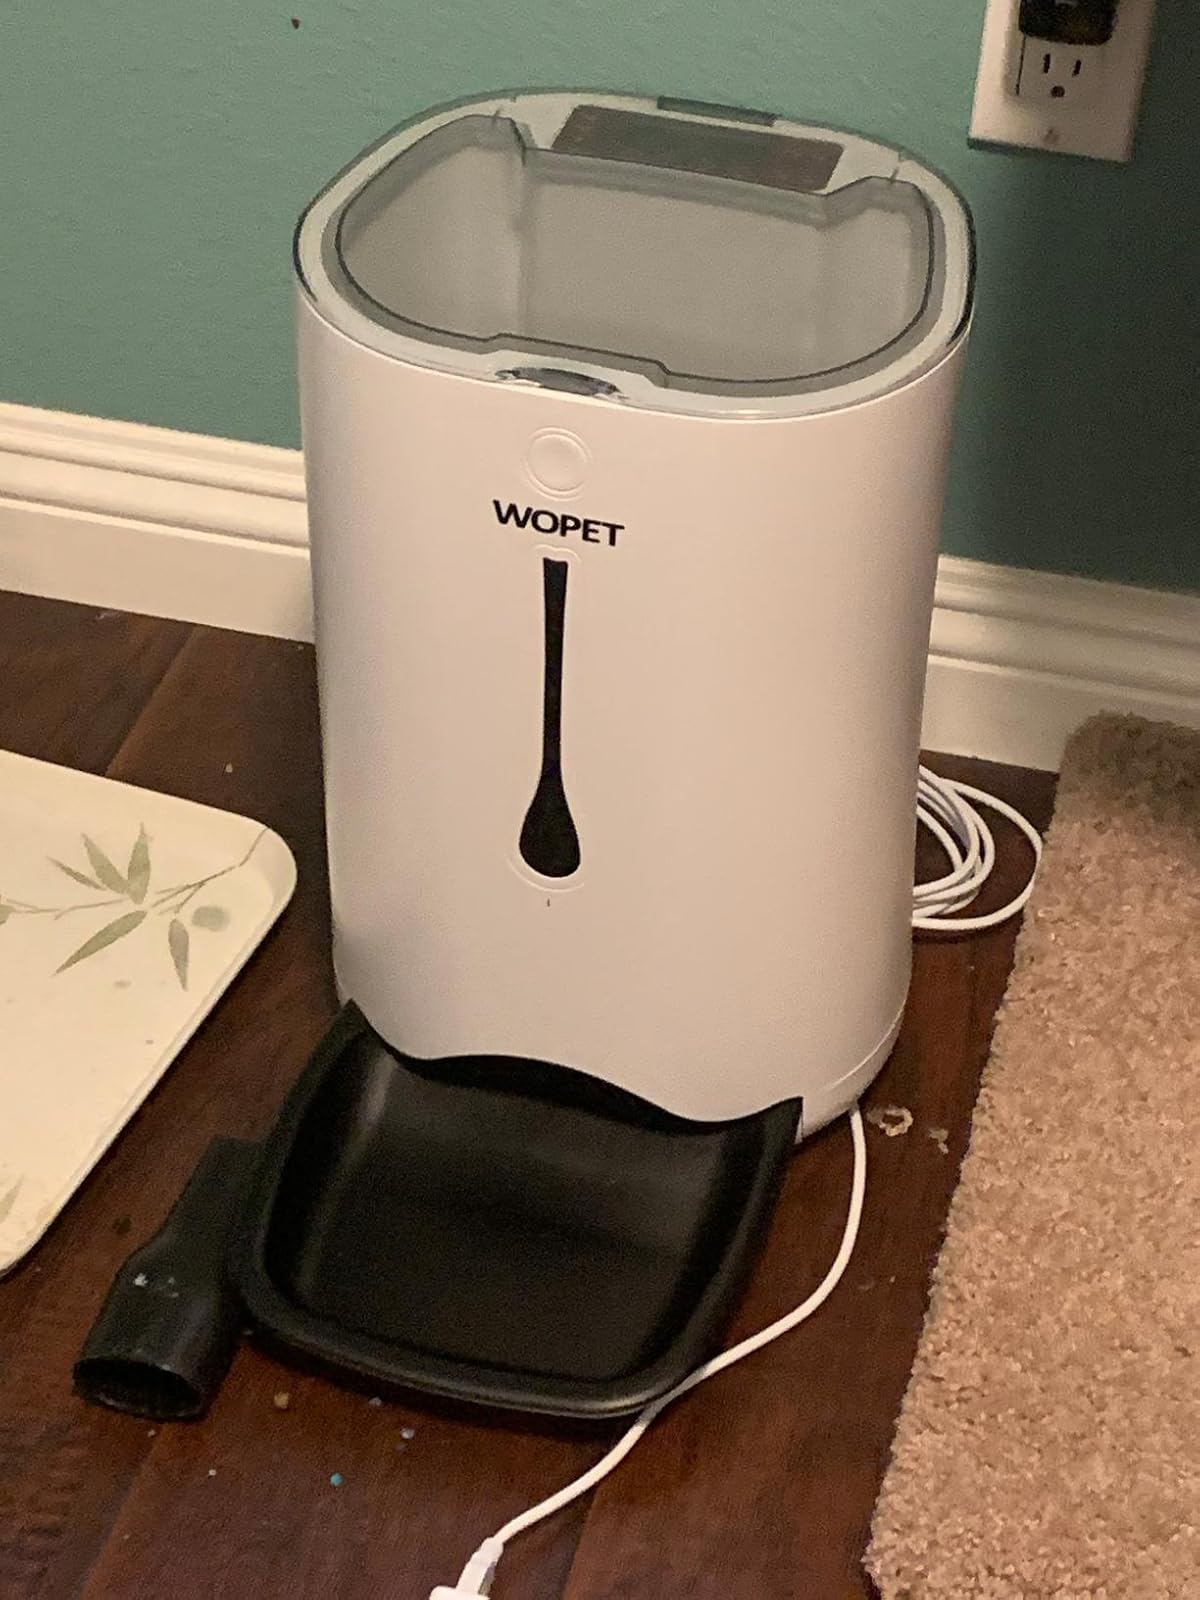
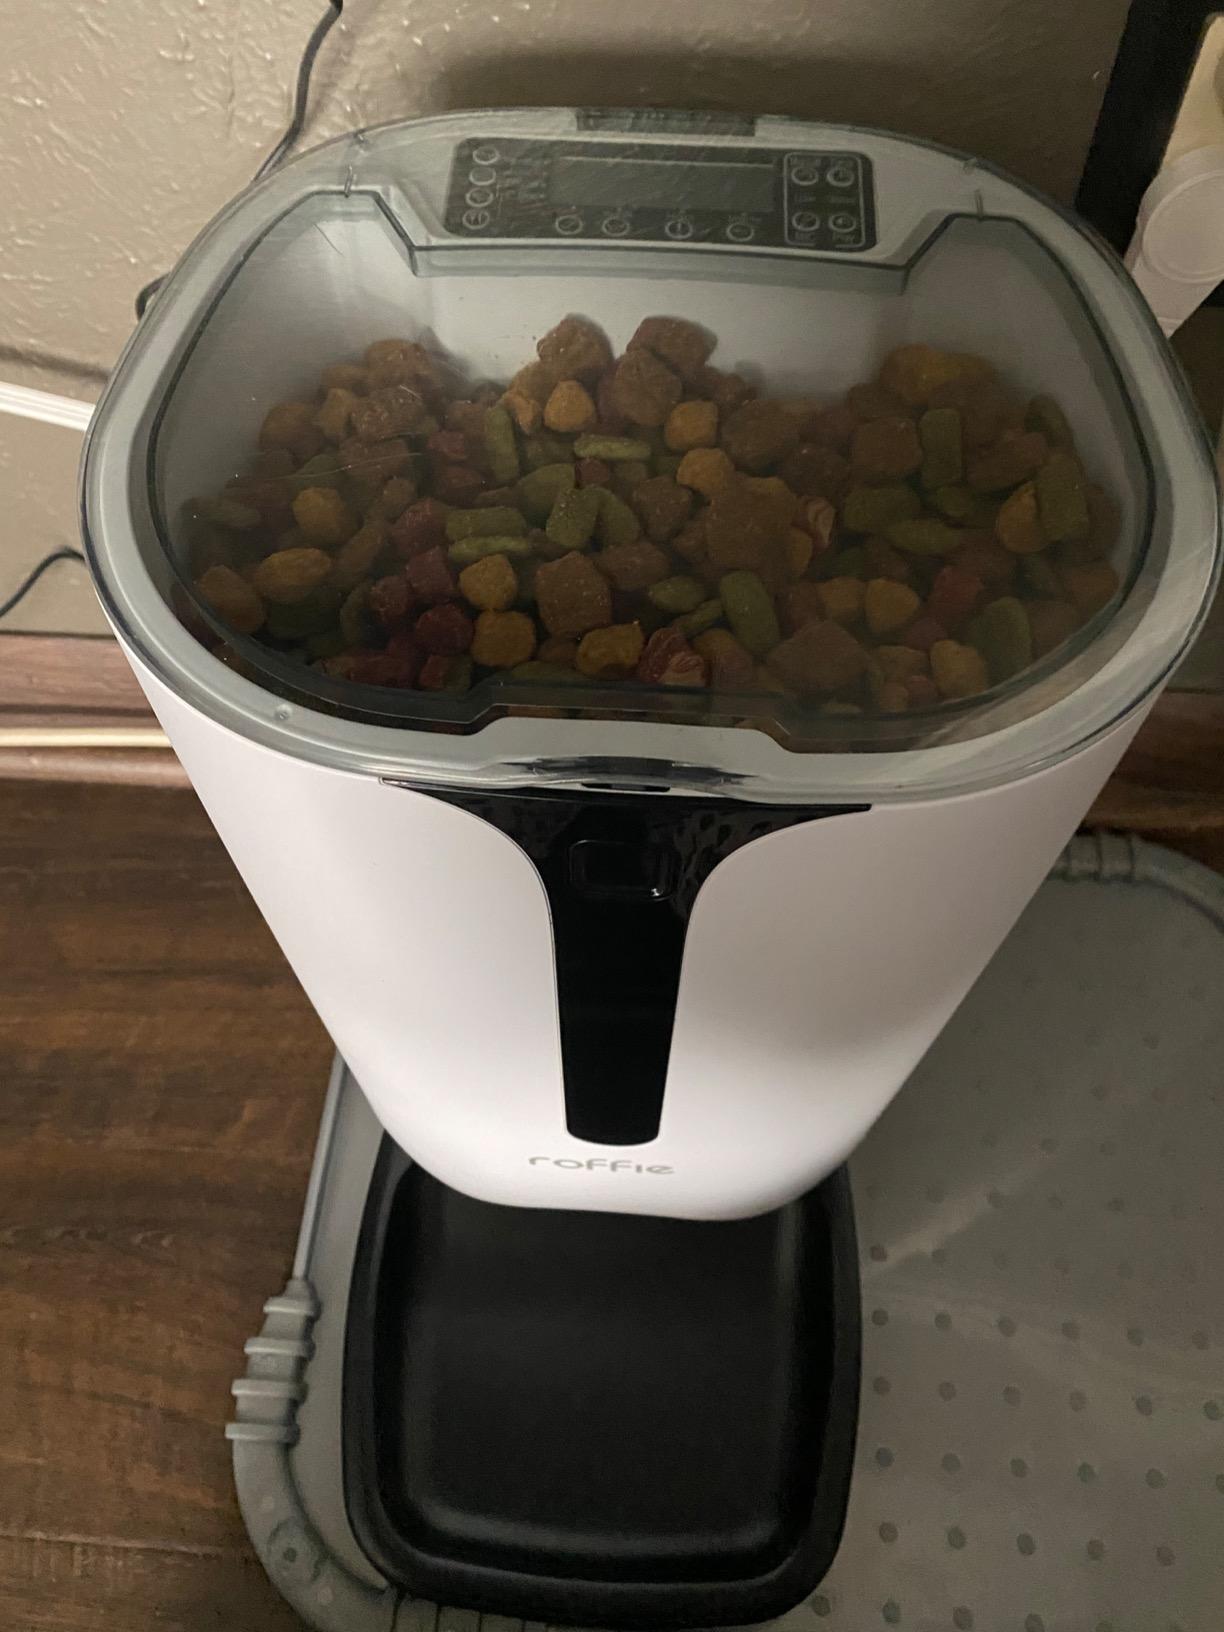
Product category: items_feeder
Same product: no